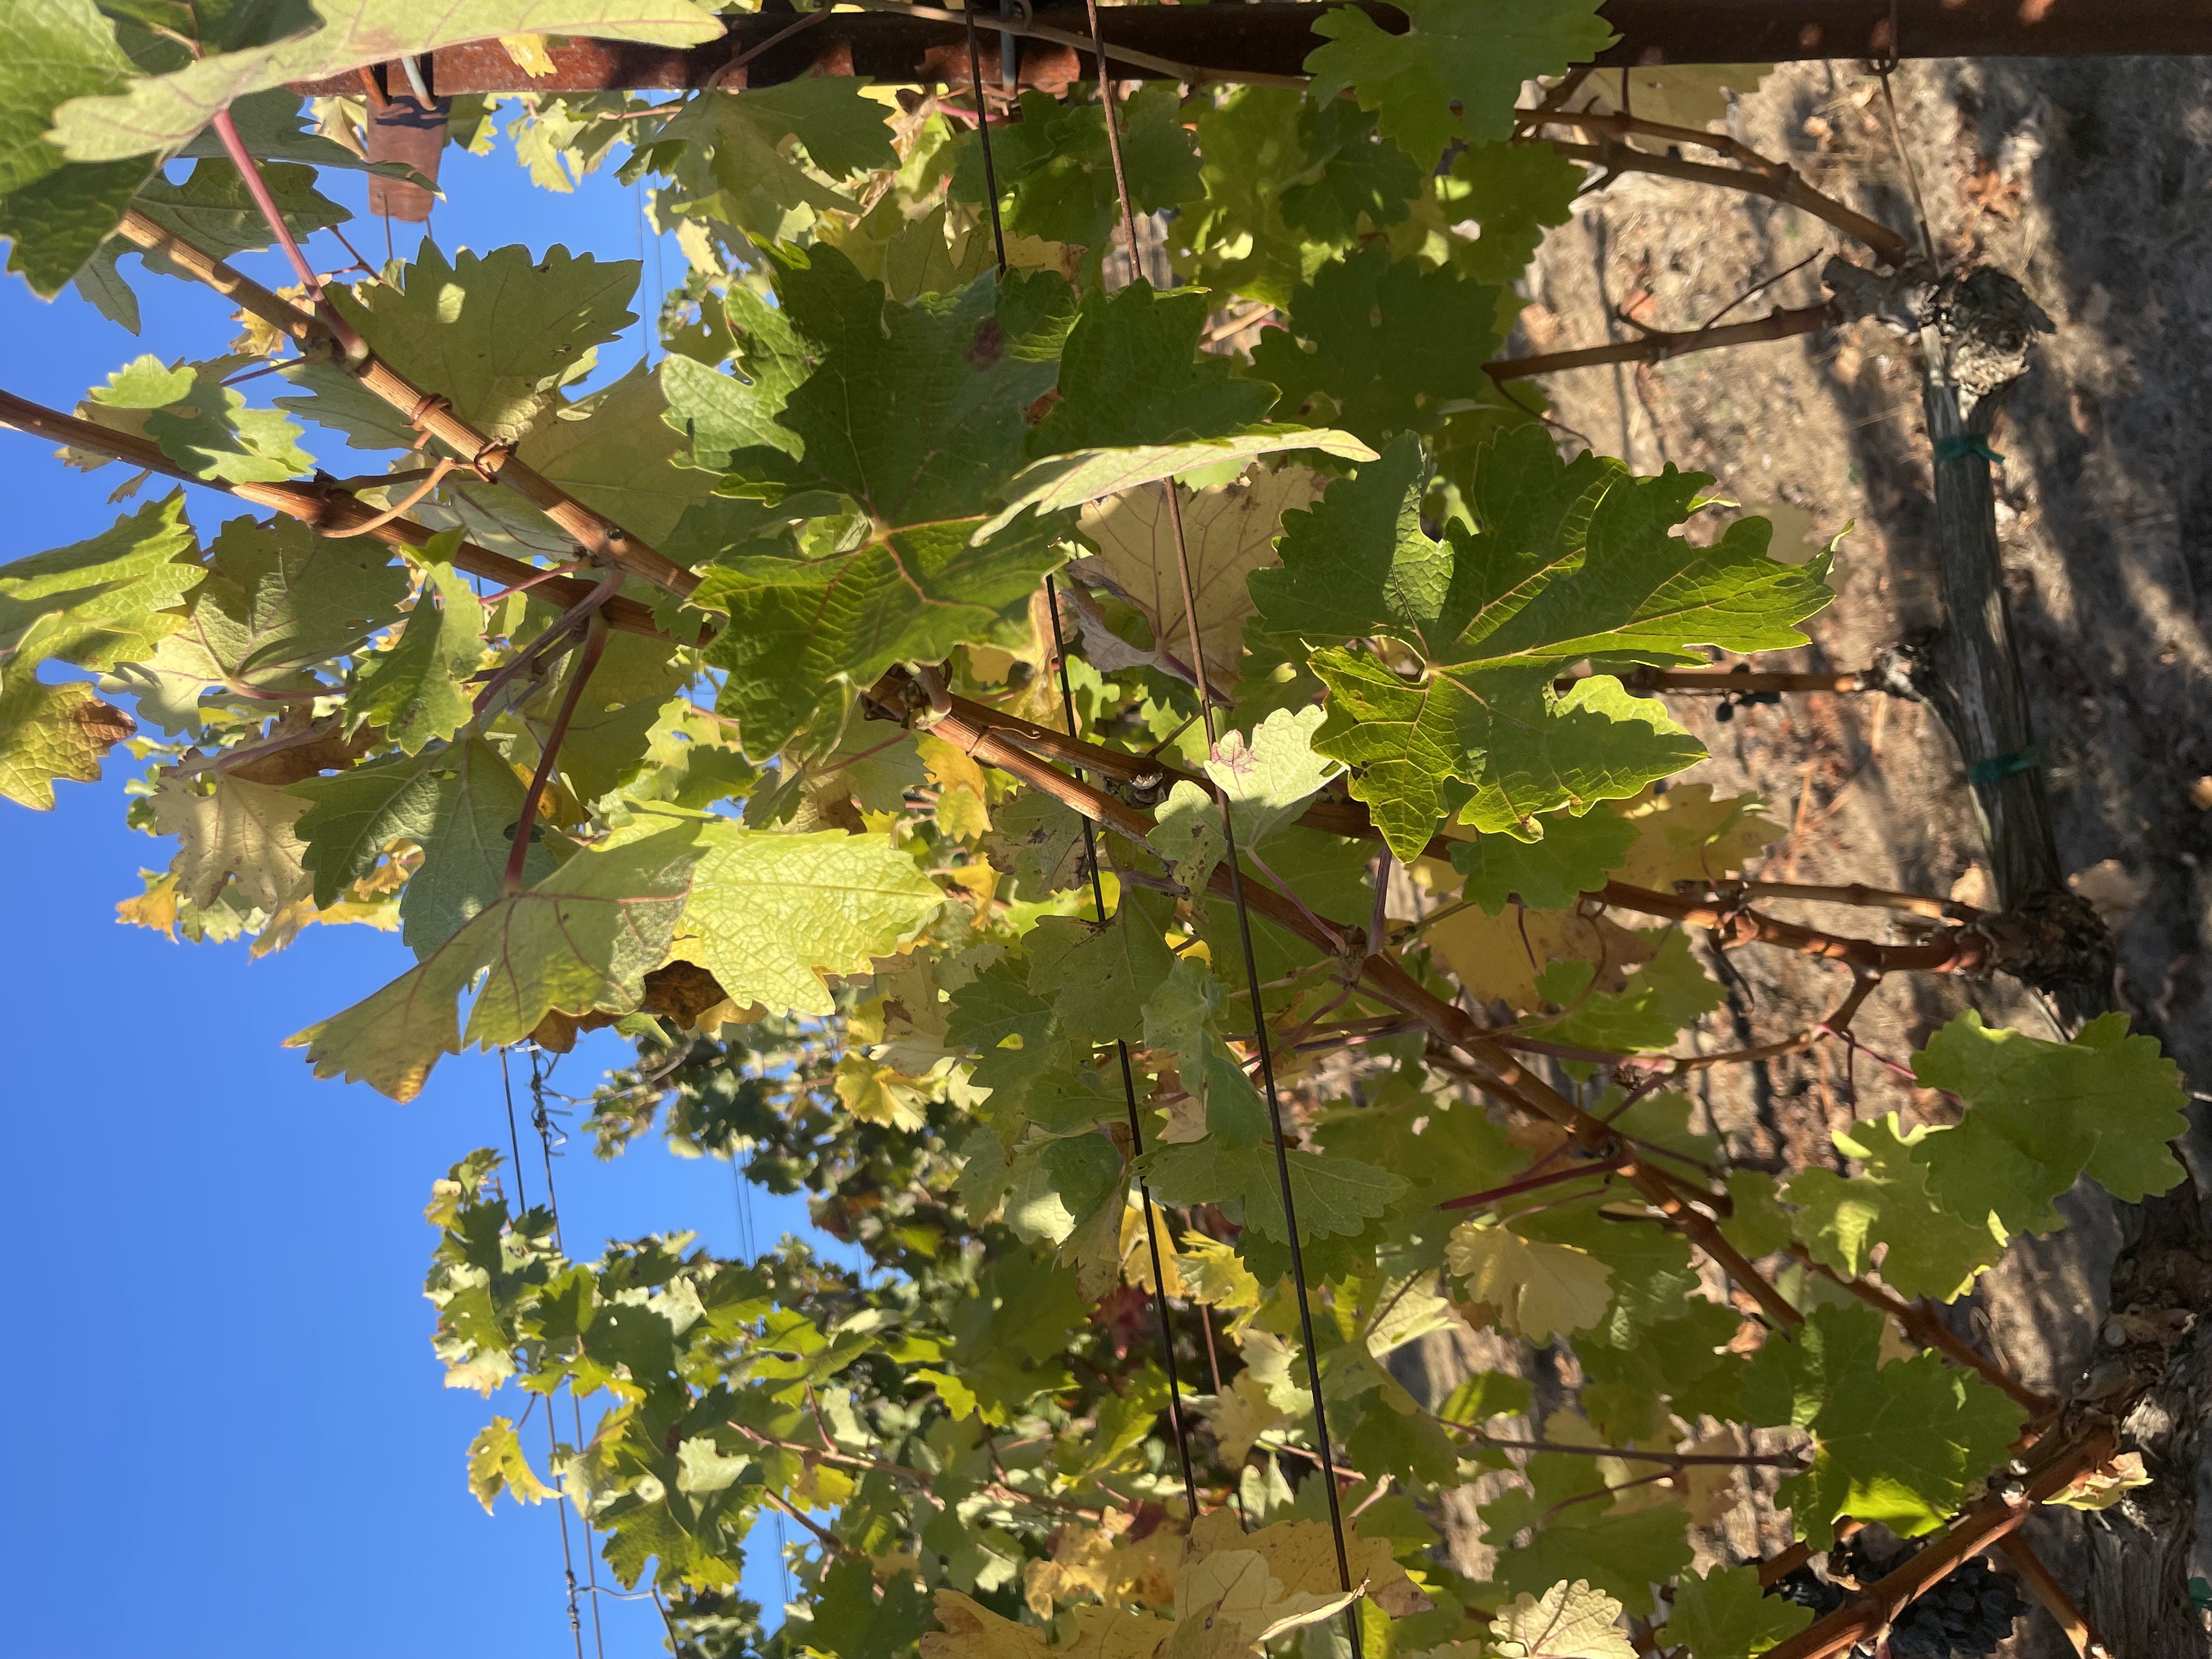
Label: No Virus